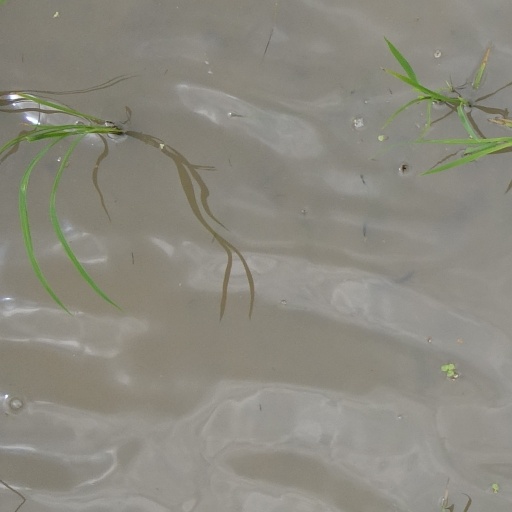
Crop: rice